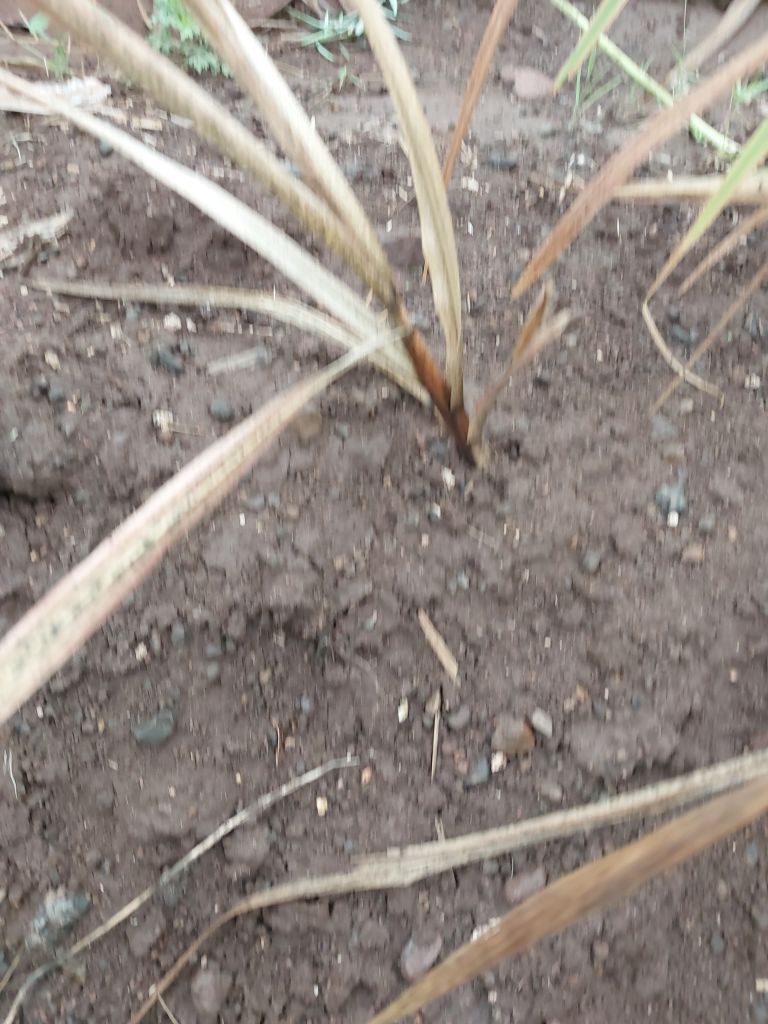
Label: Sett Rot